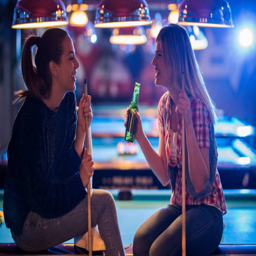
happy women talking and having fun in a pool hall